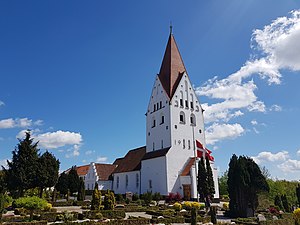
Gammel Haderslev Kirke
Sankt Severin/Gammel Haderslev Kirke
Gammel Haderslev Kirke eller Sct. Severin Kirke i Haderslev er en kirke på nordsiden af Haderslev Indre Dam.